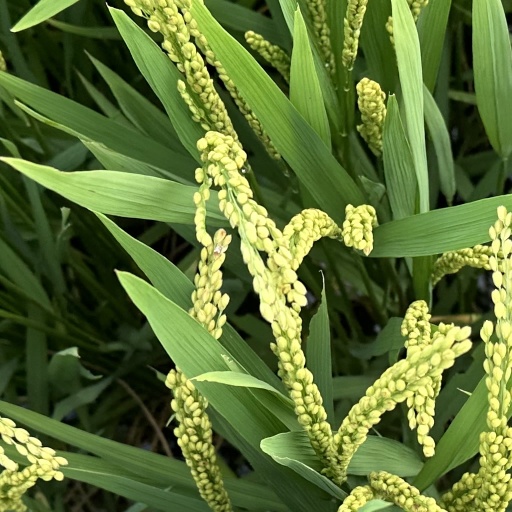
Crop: rice